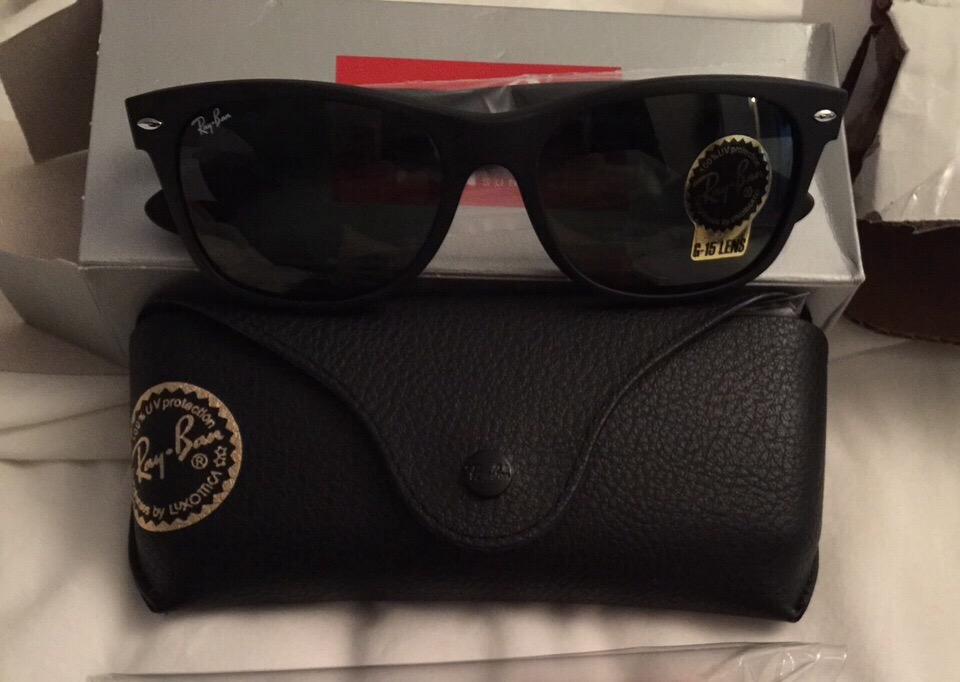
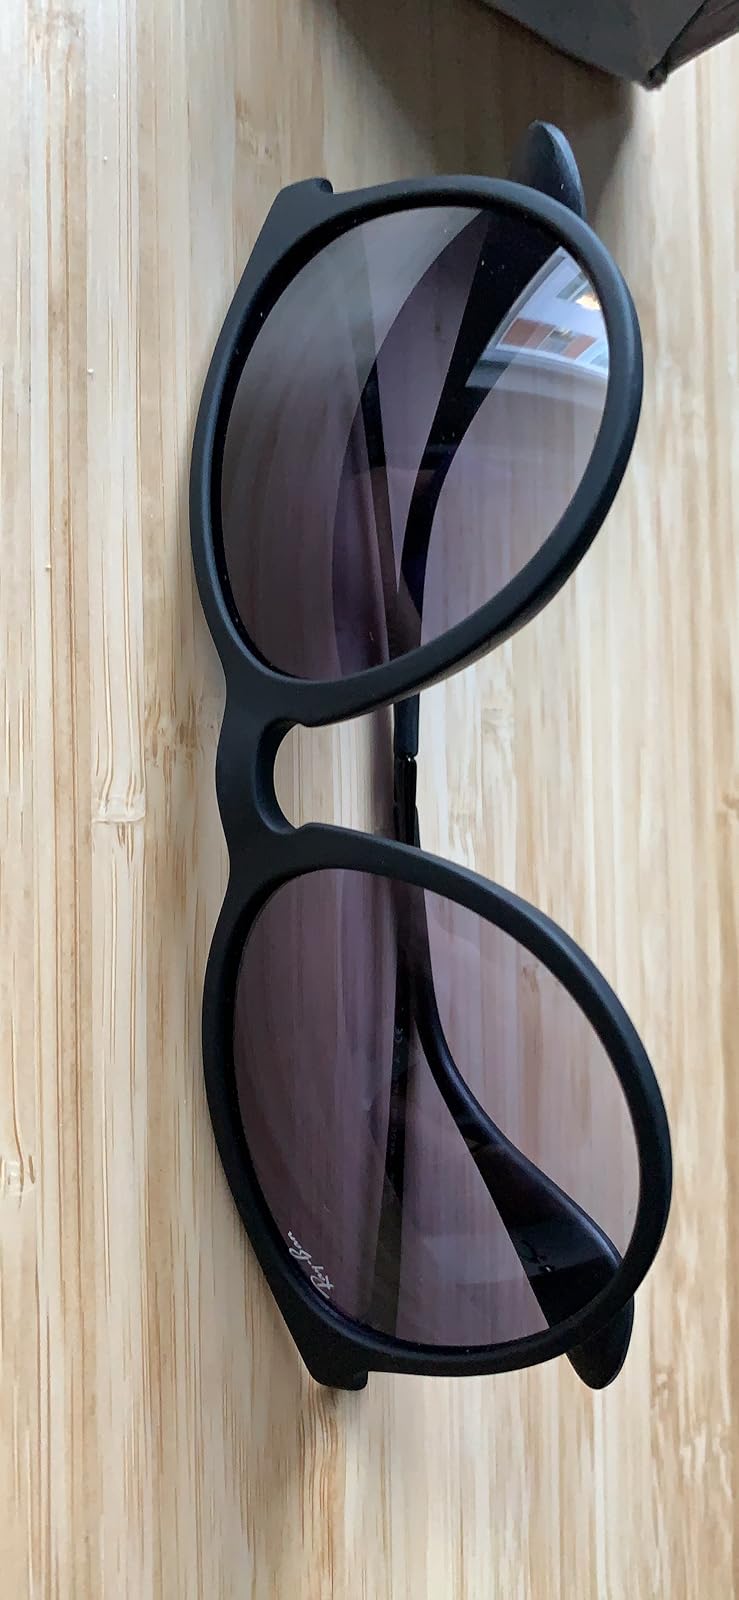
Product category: accessories_sunglasses
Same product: no